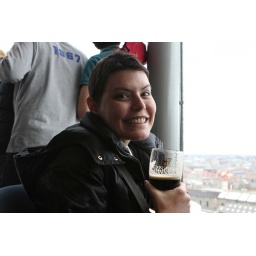
At the Gravity bar on the 7th floor above the Guinness brewery tourist trap. Tour: Poor. View: Fantastic